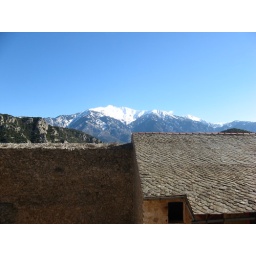
View of mountains over the walls of Fort Liberia.